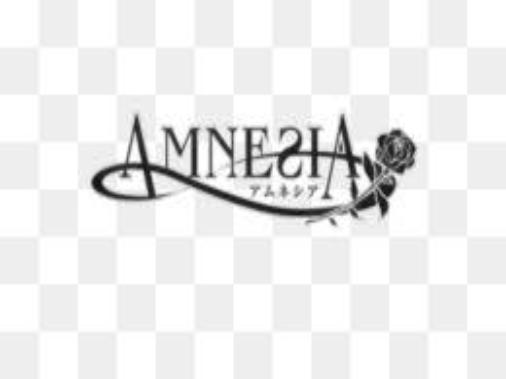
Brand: amnesia
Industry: Clothes